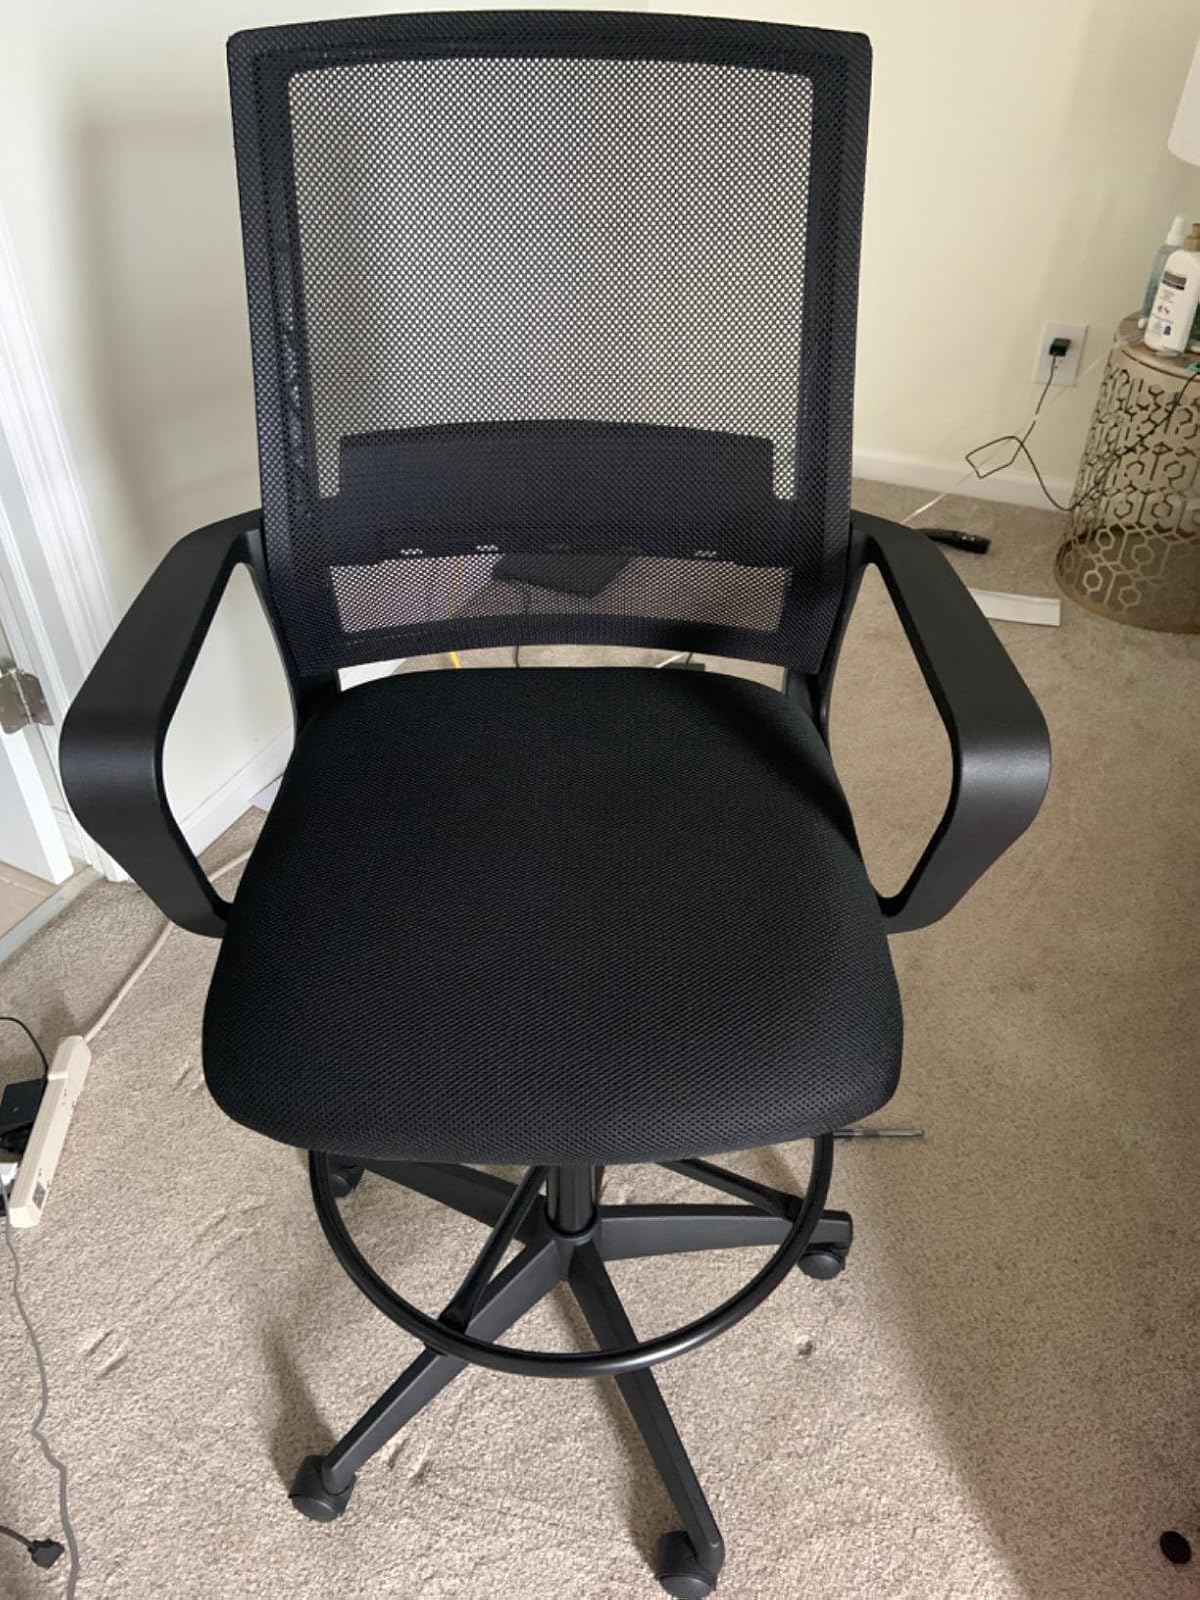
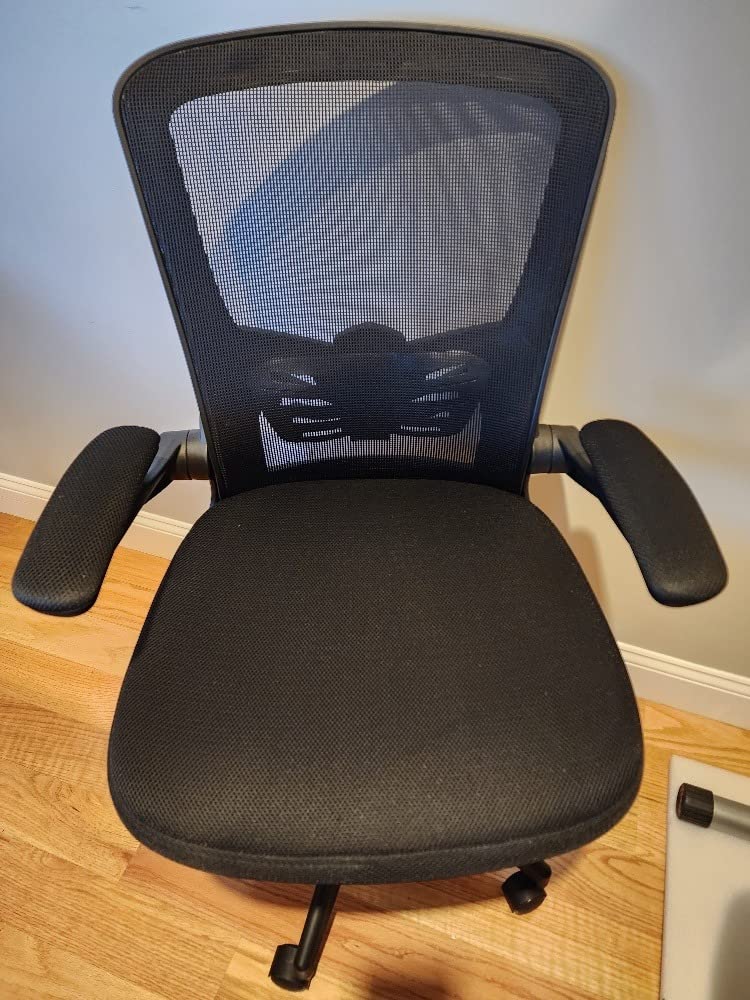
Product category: items_chair
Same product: no